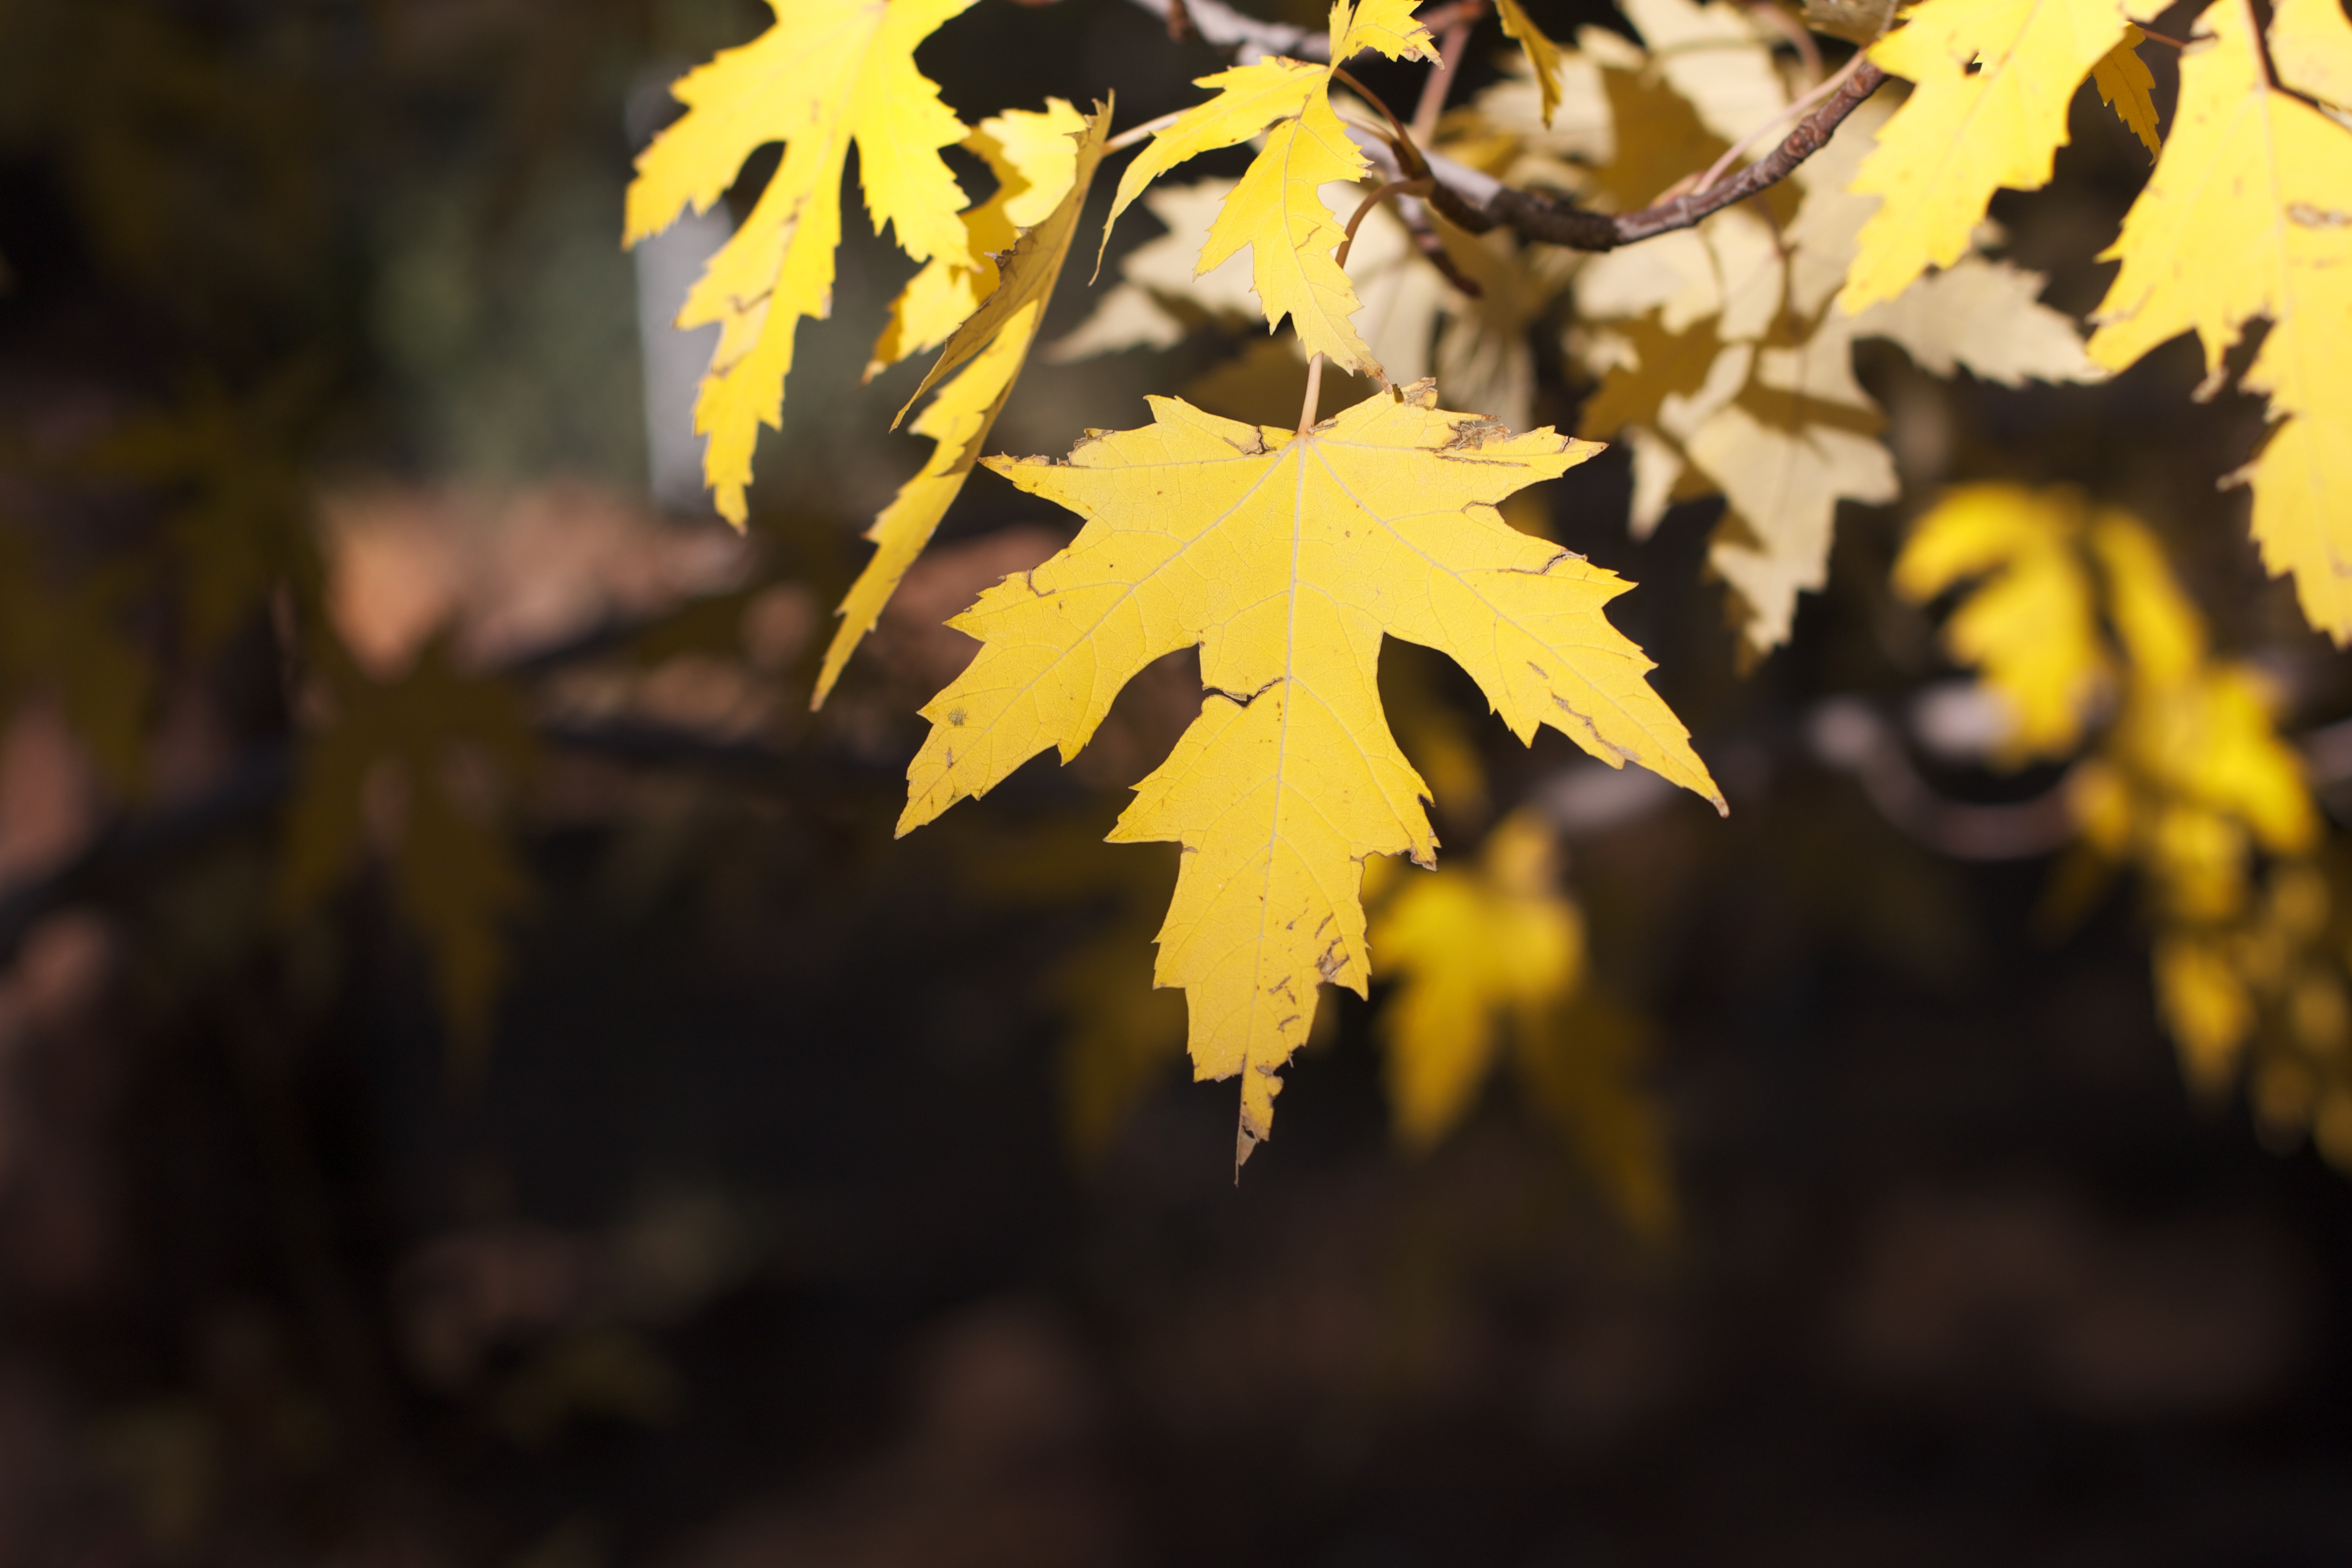
tree, nature, branch, light, plant, sunlight, leaf, flower, autumn, botany, yellow, flora, season, maple tree, maple leaf, macro photography, flowering plant, maidenhair tree, woody plant, land plant